Emmaus, Pennsylvania

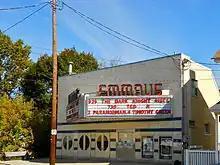
The historic Emmaus Theatre on S. 4th Street in Emmaus in October 2012

Emmaus was settled in the early 1700s during the colonial era by German Protestants of the Lutheran and Reformed faiths who were fleeing religious persecution in Europe. Its earliest German settlers were primarily farmers.